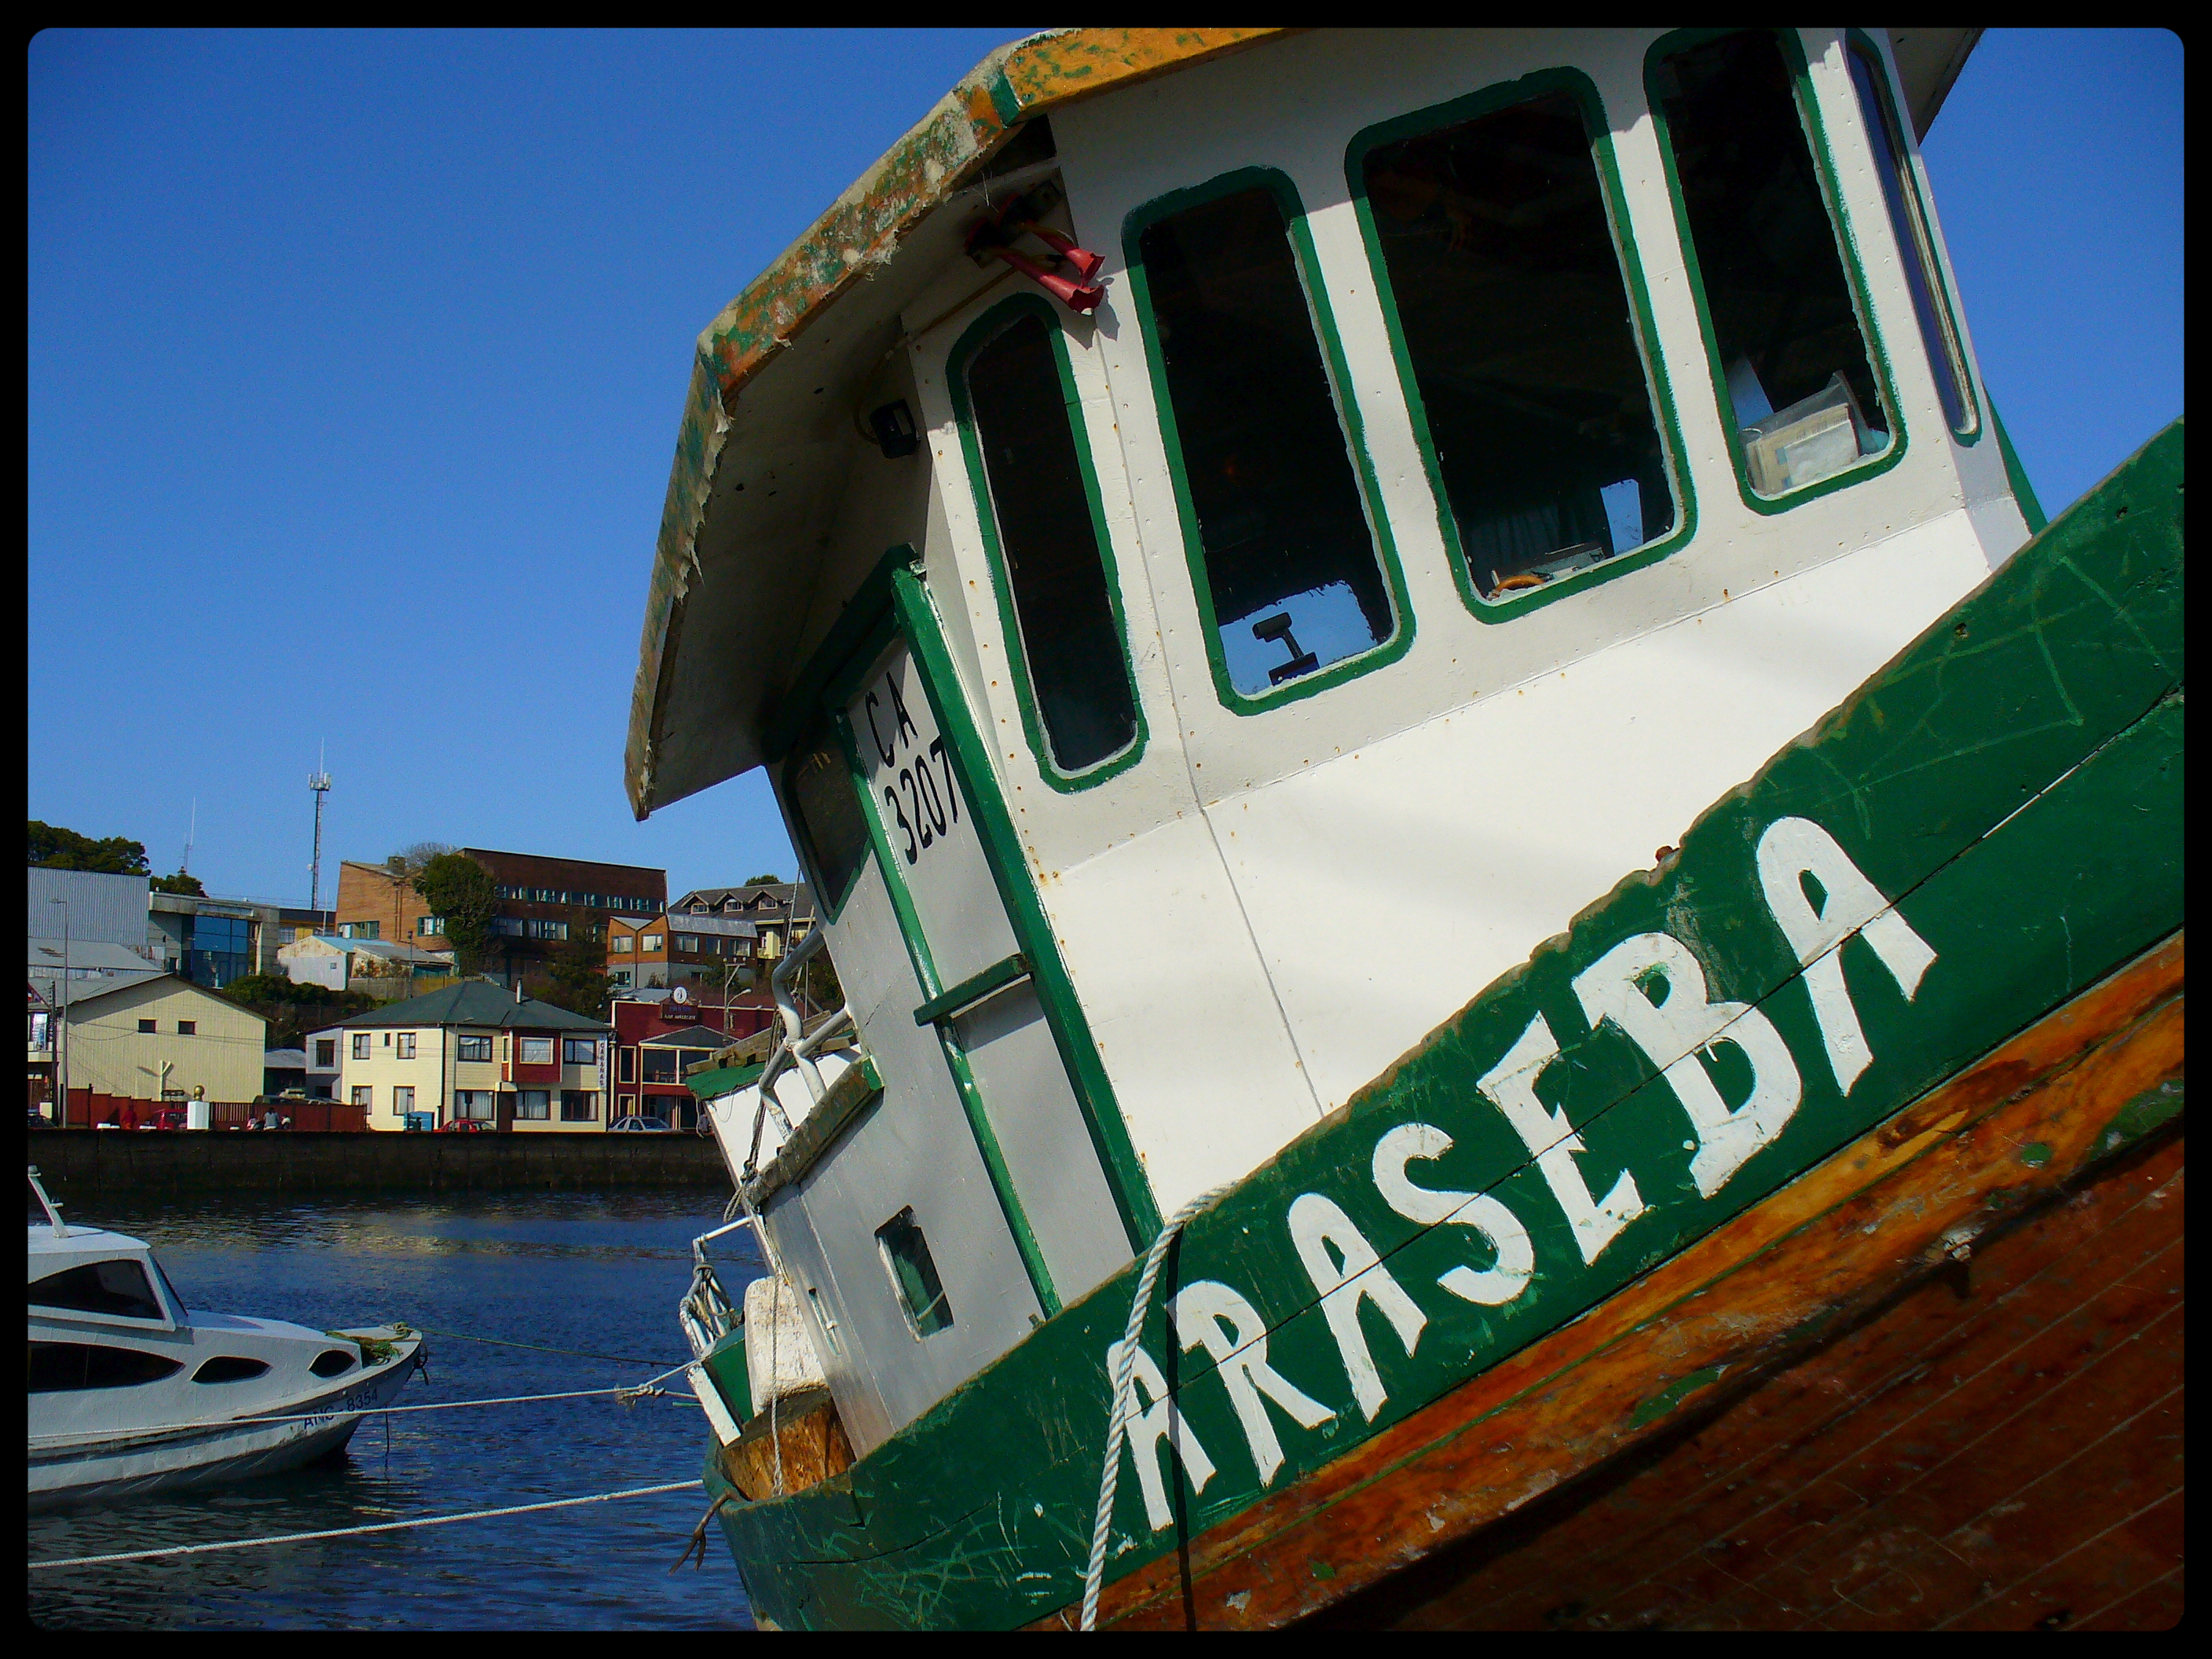
dock, boat, transport, green, vehicle, port, chile, sunny, docked, wooden, ancud, chiloe